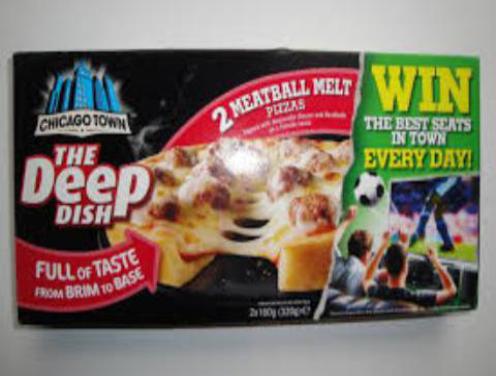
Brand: chicago town
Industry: Food